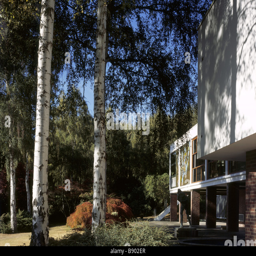
the house designed by military person